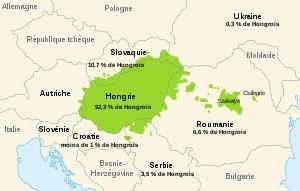
Le hongrois est parlé par quelque 12,6 millions de personnes, dont 9,8 millions vivent en Hongrie Il y a des communautés magyarophones dans tous les pays voisins de la Hongrie, ainsi que d’importantes communautés apparues par émigration aux États-Unis d’Amérique, au Canada, en Israël, etc.